History of Michigan Wolverines football in the Elliott years

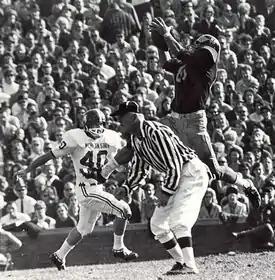
Jim Mandich makes a catch against the Spartans in 1967.

During the Elliott years, Michigan compiled a 2–7–1 record in the Michigan – Michigan State football rivalry. Duffy Daugherty was the head coach of Michigan State throughout the Elliott years. Significant games during the Elliott-Daugherty years include: